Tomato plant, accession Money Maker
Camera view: vertical (180 deg); turntable rotation: 120 degrees
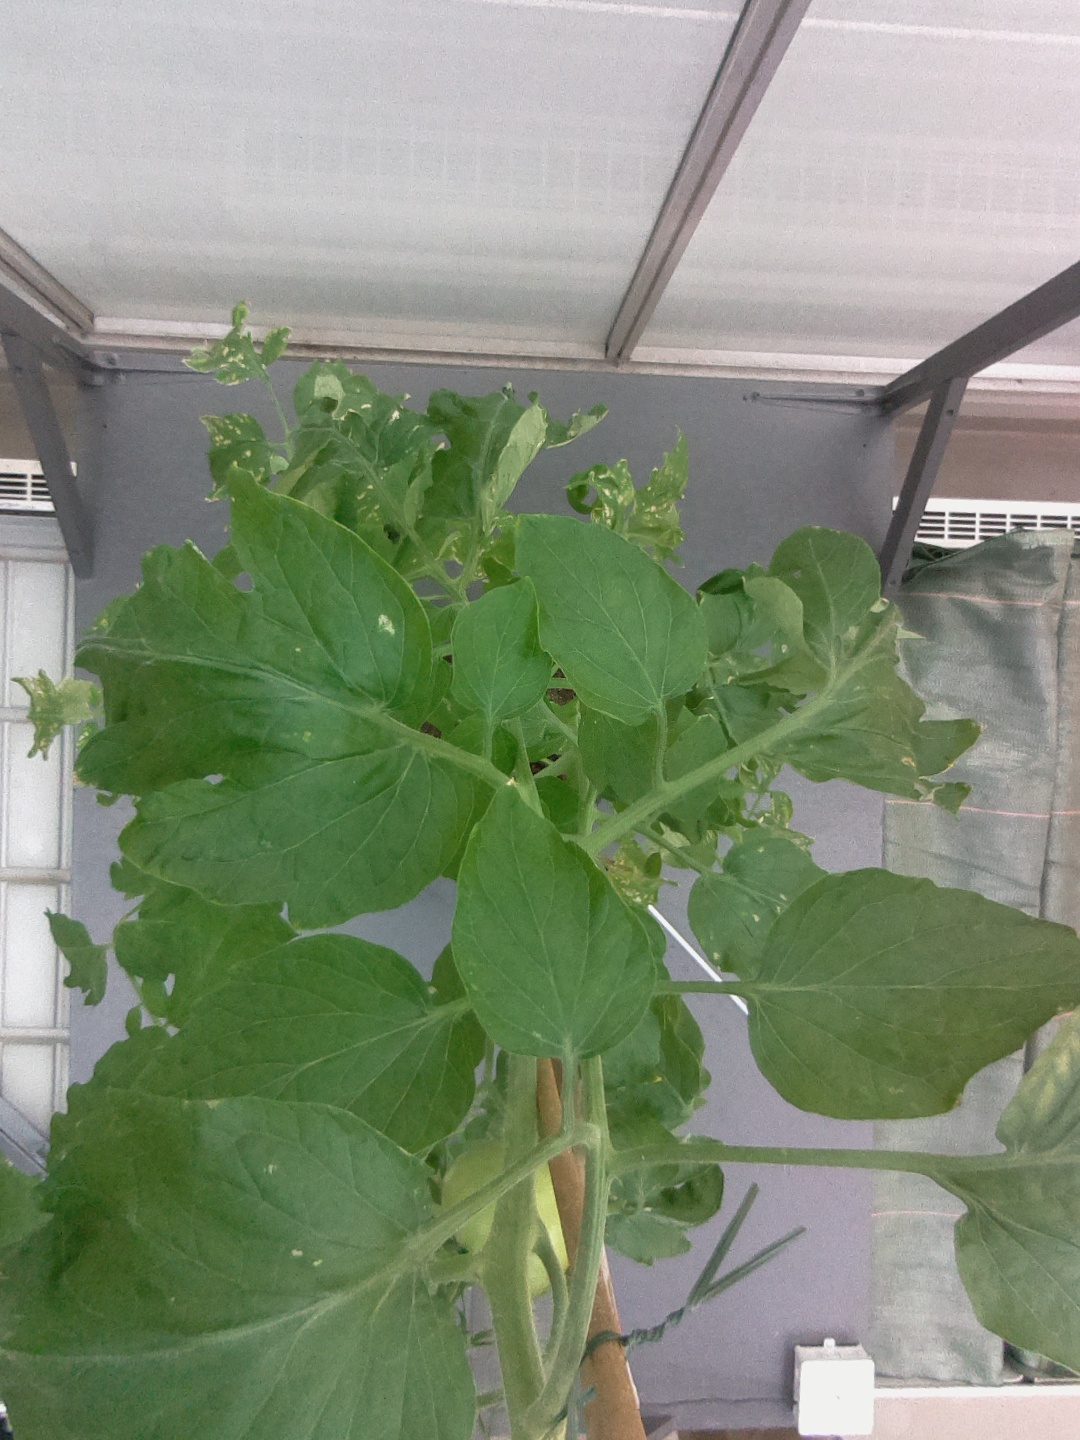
BBCH growth stage 73: 30%-40% of final fruit size